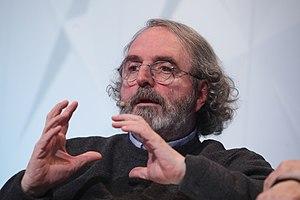
Jon Juaristi Linacero, né le 6 mars 1951 à Bilbao, est un poète, romancier, essayiste et traducteur espagnol.